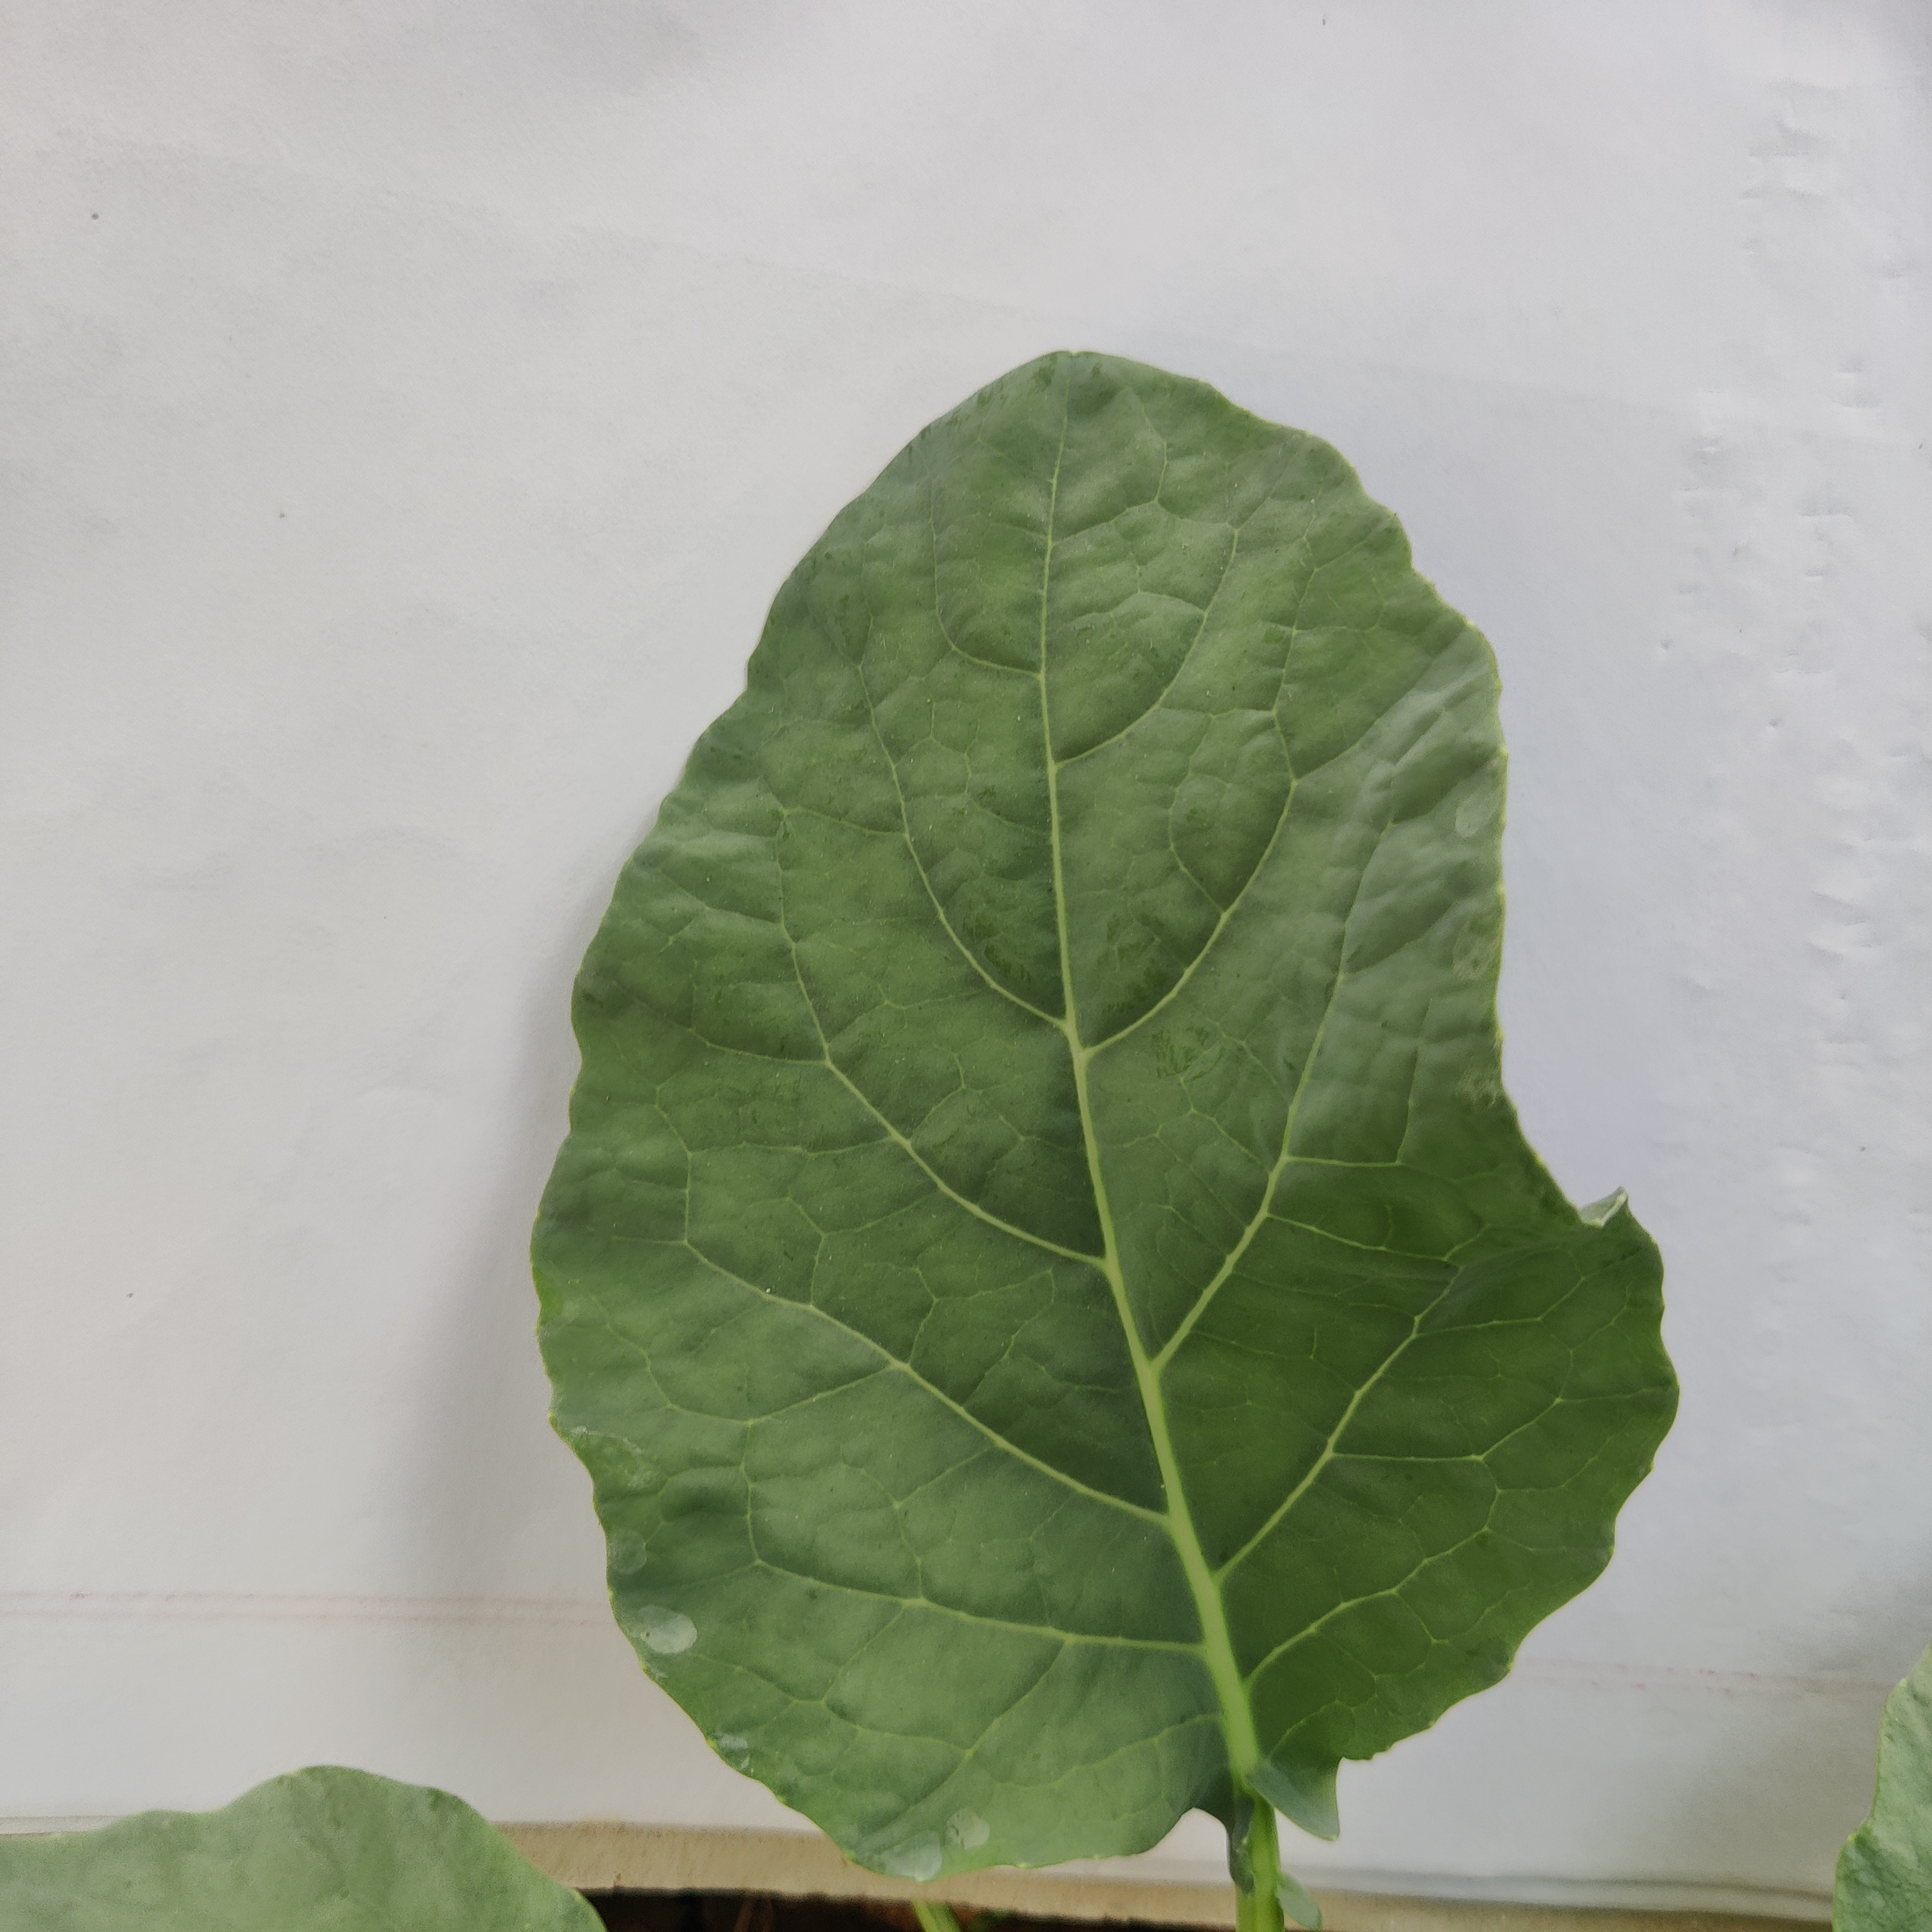
Label: Healthy